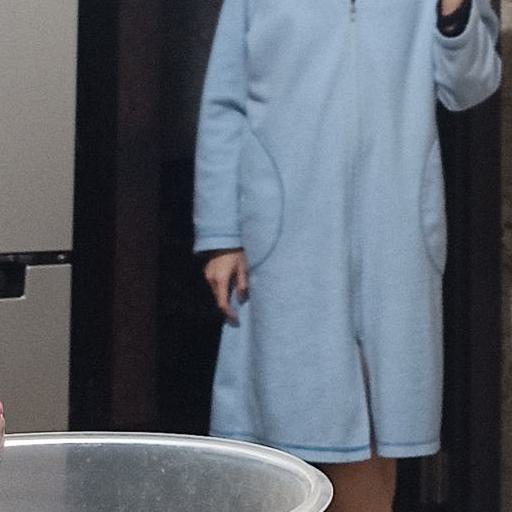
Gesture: no_gesture